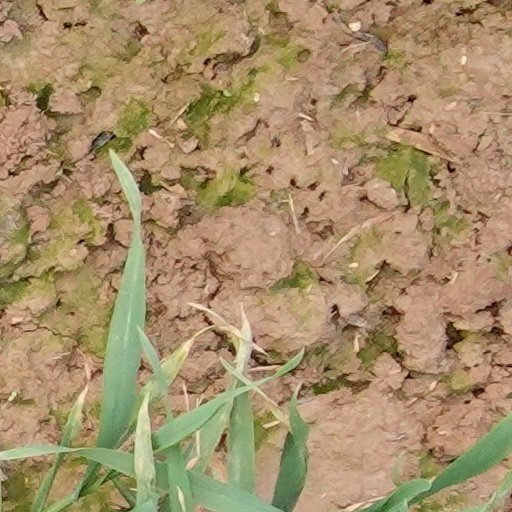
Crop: wheat